Excitement (film)

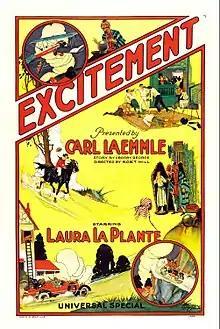

Excitement is a 1924 American silent comedy film directed by Robert F. Hill and starring Laura La Plante. It was produced and distributed by Universal Pictures.